Thirumathi Selvam

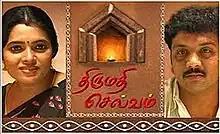

Thirumathi Selvam is a 2007 Tamil television soap opera directed by S. Kumaran and produced by Radhika Srinivasan & B. Srinivasan for Vikatan Televistas. It stars Sanjeev and Abitha in the lead roles with Rindhya, Gautami and Vadivukkarasi played supporting roles. It premiered on 5 November 2007 and initially aired weekday afternoons on Sun TV, before being moved to 8PM on 1 December 2008. The serial ended on 22 March 2013 with 1360 episodes. Thirumathi Selvam is currently re-airing on Kalaignar TV from 29 March 2021.